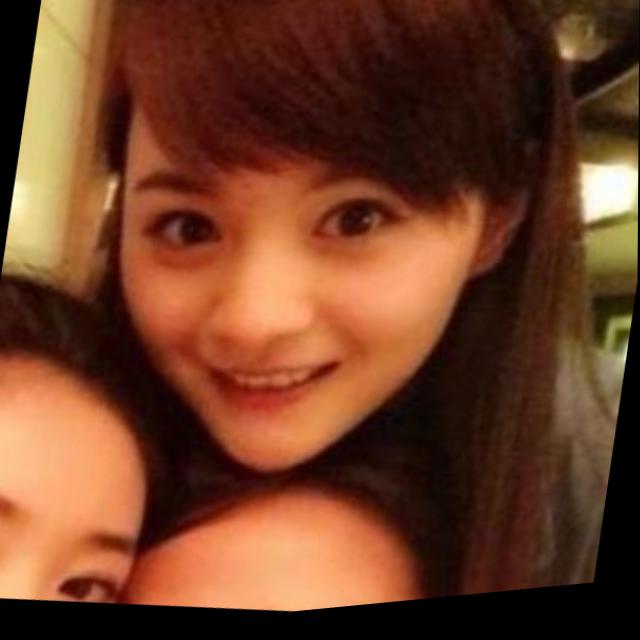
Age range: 21-44